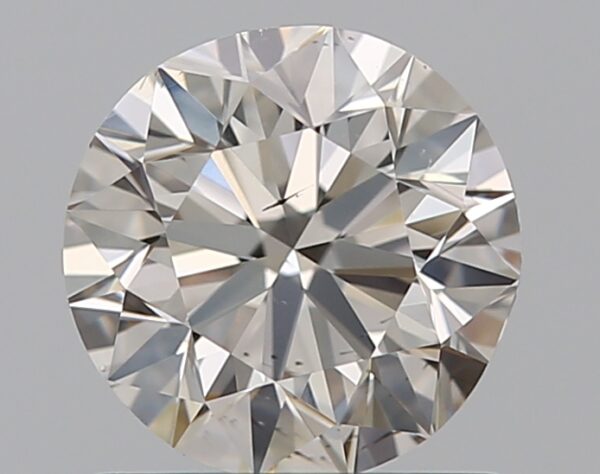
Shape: round
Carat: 0.9
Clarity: SI1
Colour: J
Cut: VG
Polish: EX
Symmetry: VG
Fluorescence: N
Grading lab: GIA
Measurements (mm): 6.04 x 6.1 x 3.86